Den Brotheridge

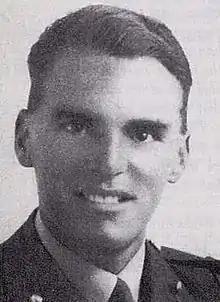

Lieutenant Herbert Denham Brotheridge (8 December 1915 – 6 June 1944) was a British Army officer who served with the 2nd Battalion, Oxfordshire and Buckinghamshire Light Infantry (the 52nd) during the Second World War. He is often considered to be the first Allied soldier to be killed in action on D-Day, 6 June 1944. He was killed during Operation Tonga: the British airborne landings which secured the left flank of the invasion area before the main assault on the Normandy beaches began.